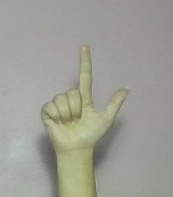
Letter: laam